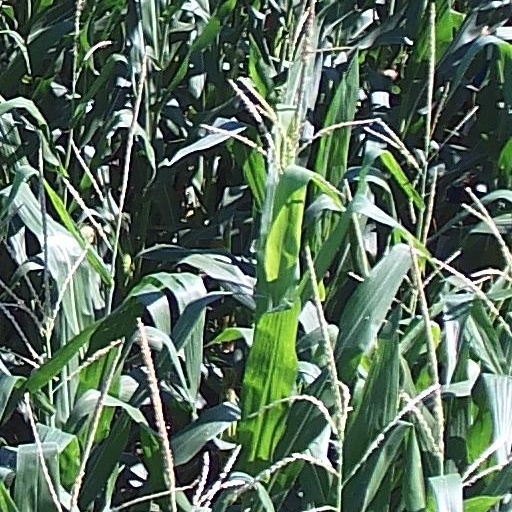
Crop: maize; corn